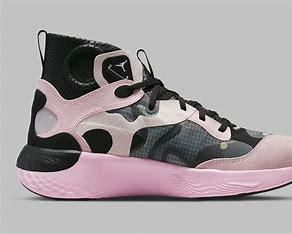
Brand: Jordan
Model: Delta 3